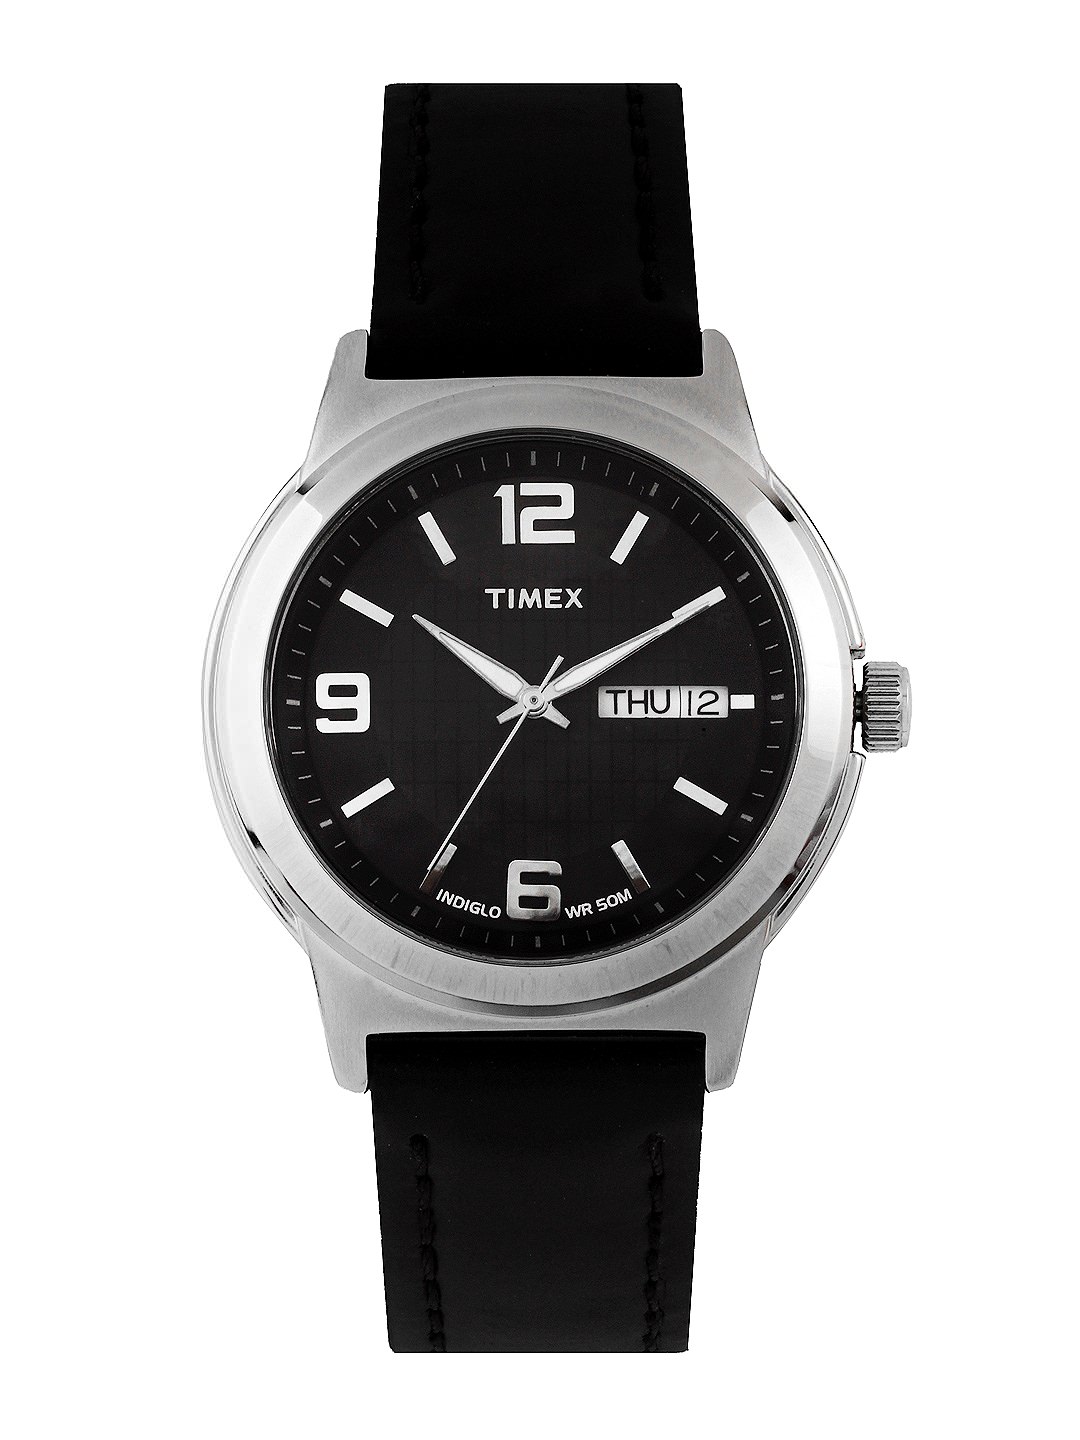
Timex Men Grey Dial Watch T2E561
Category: Accessories / Watches / Watches
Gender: Men
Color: Grey
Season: Winter 2016
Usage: Casual